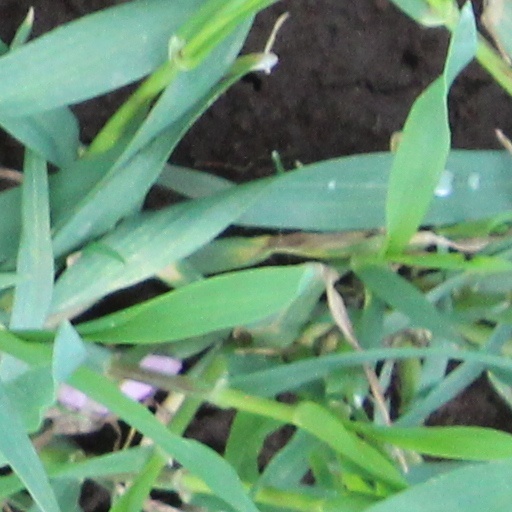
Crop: wheat